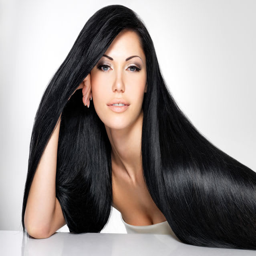
which one of these hair products is under $6